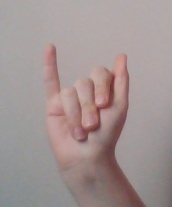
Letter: meem